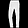
Label: Trouser